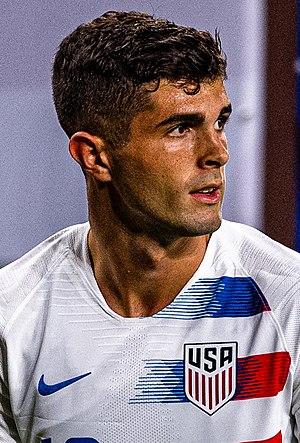
Christian Mate Pulisic, né le 18 septembre 1998 à Hershey, est un joueur international américain de soccer qui évolue au poste de milieu de terrain au Chelsea FC. Il possède également la nationalité croate.